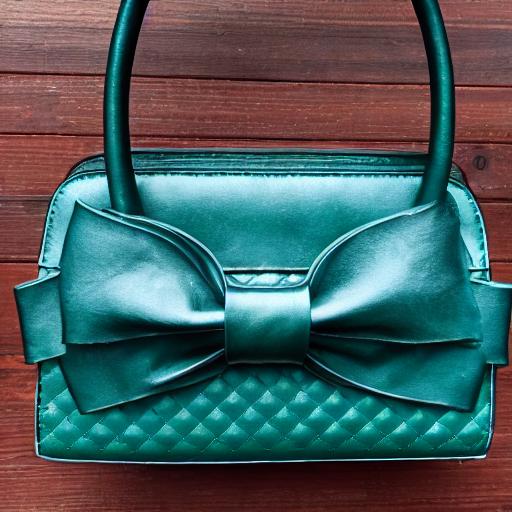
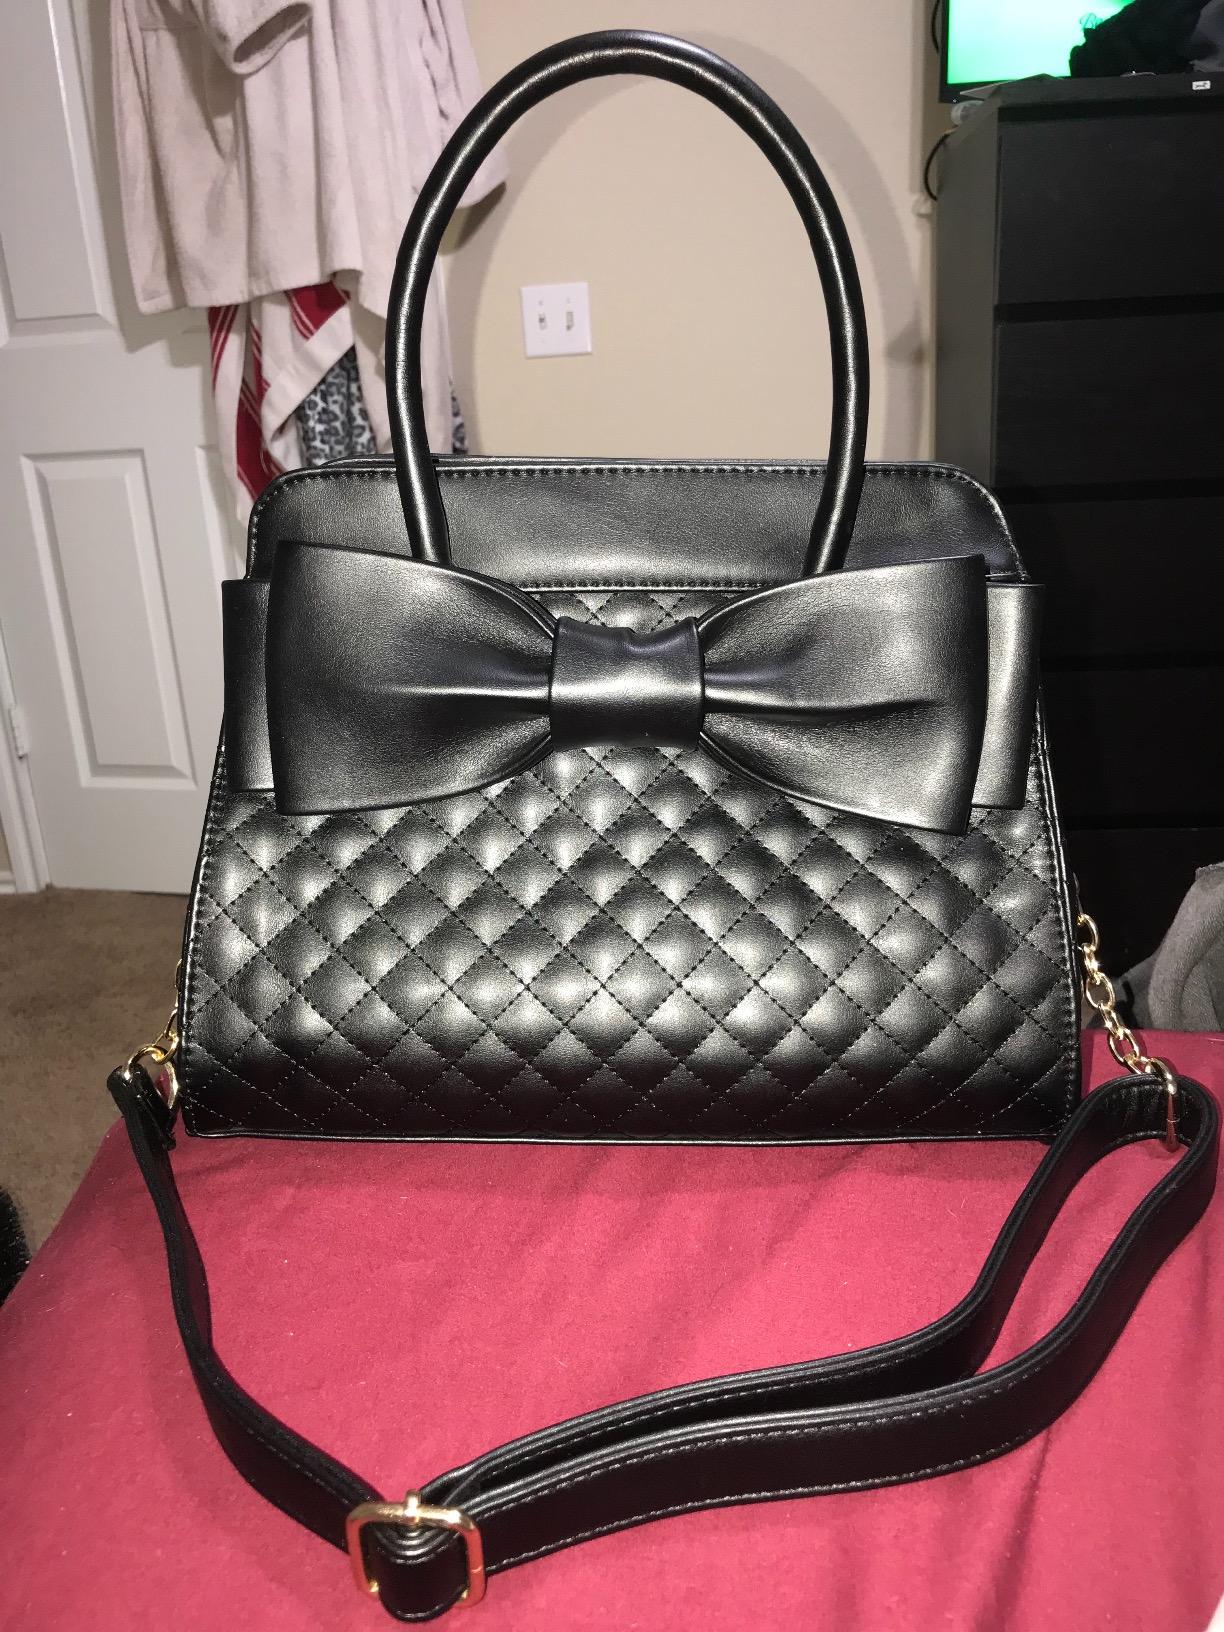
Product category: accessories_handbag
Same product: no